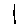
Label: 1